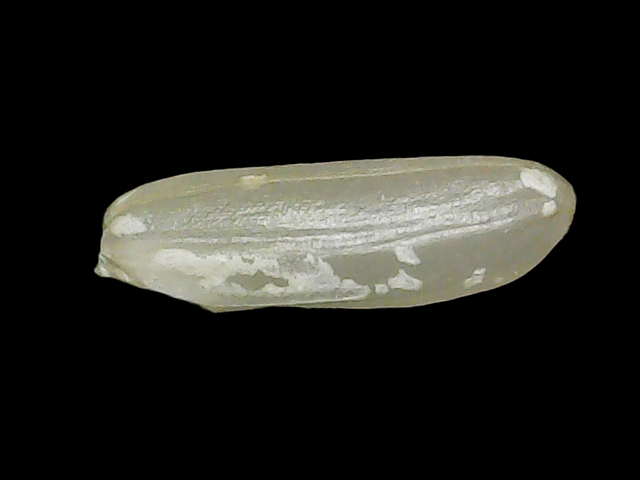
Rice variety: Binadhan24